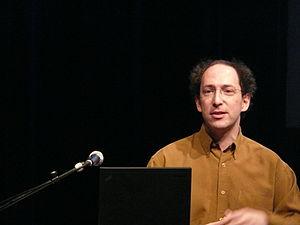
Conrad Wolfram est un technologue et homme d'affaires britannique connu pour son travail dans les technologies de l'information et leurs applications. En 2012, The Observer l'a placé au numéro 11 de sa liste des 50 nouveaux radicaux britanniques.